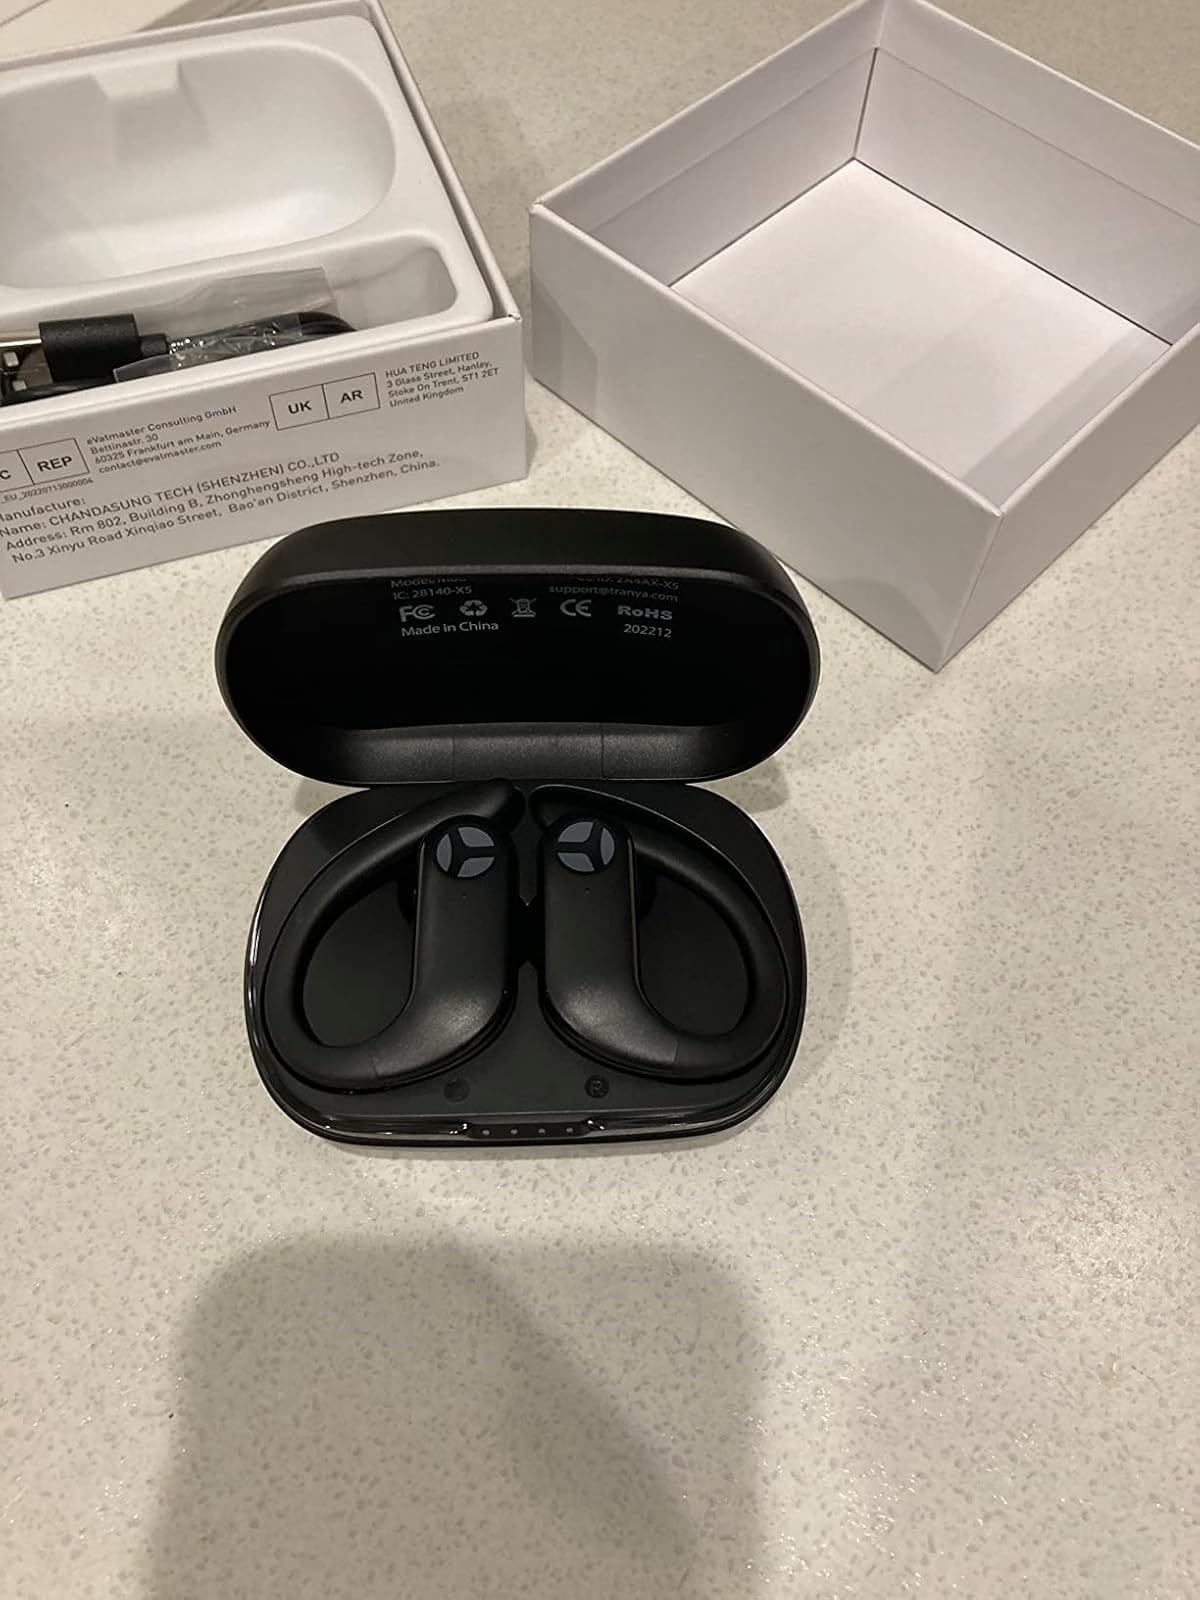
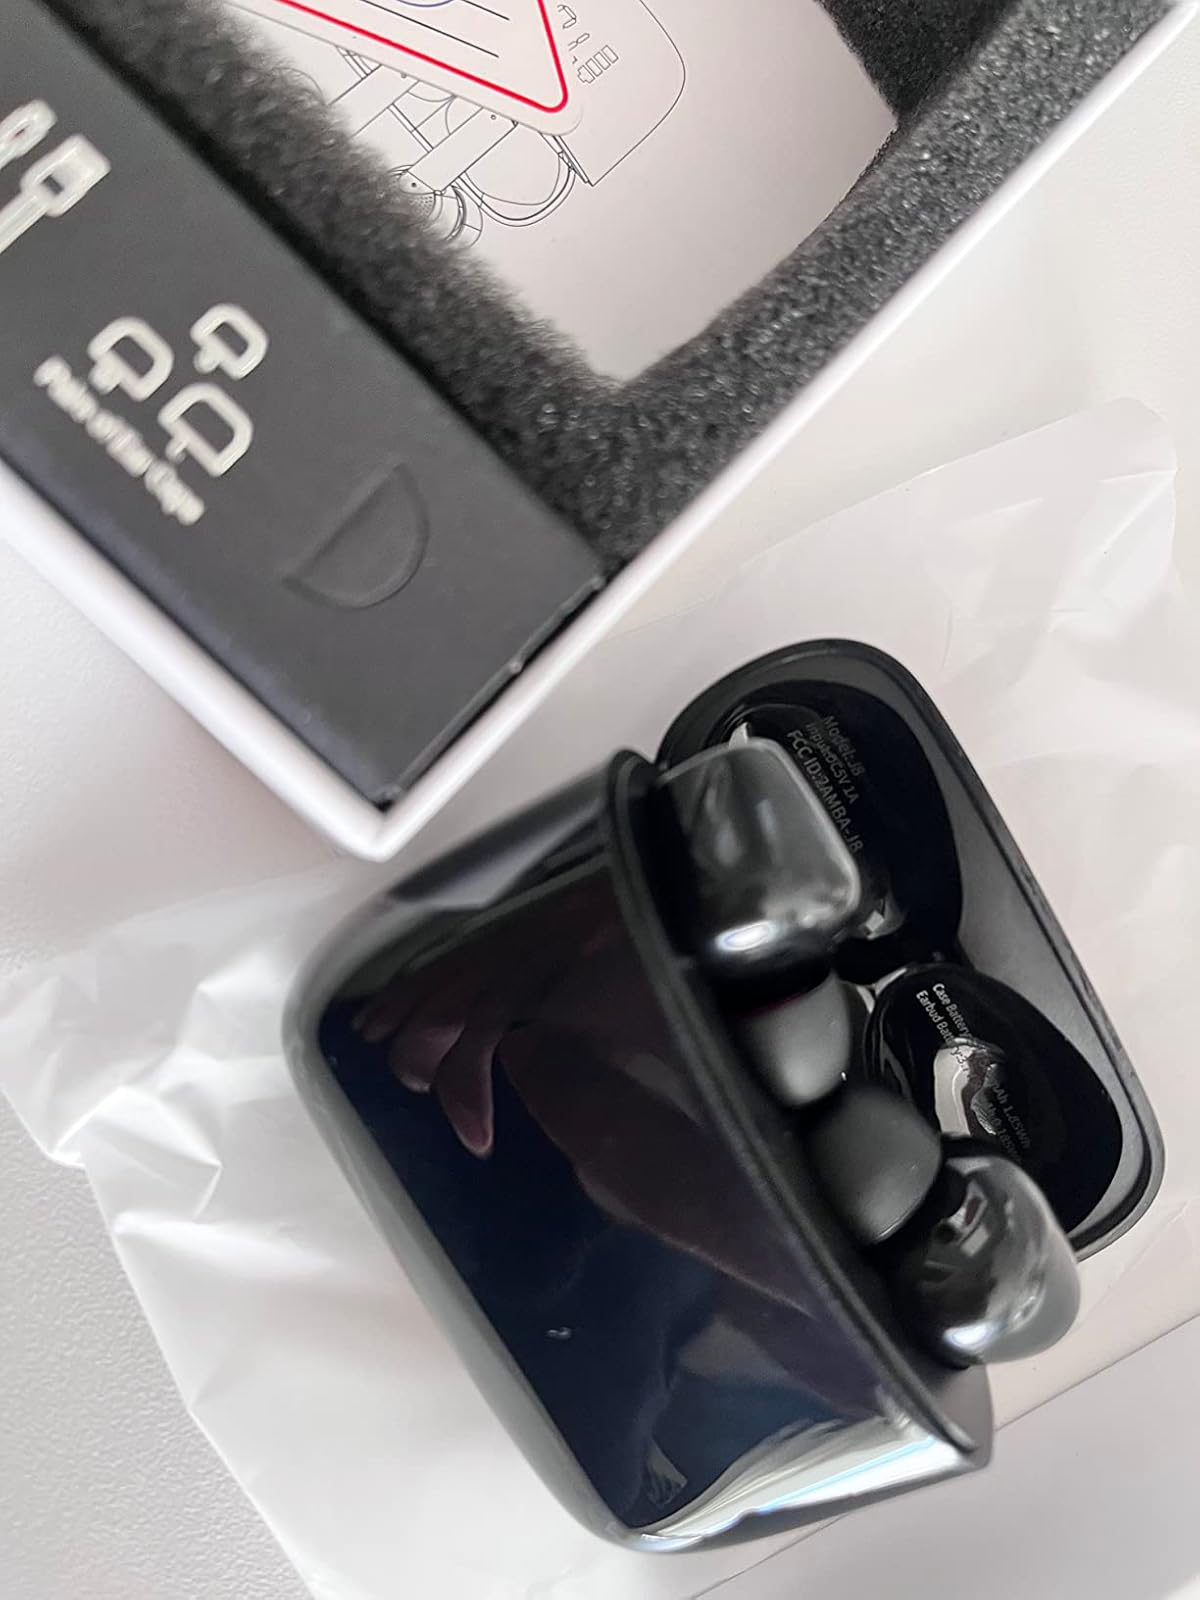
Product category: earbuds
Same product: no